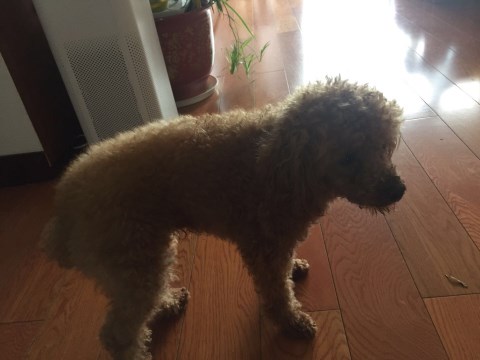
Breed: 2925-n000114-toy_poodle